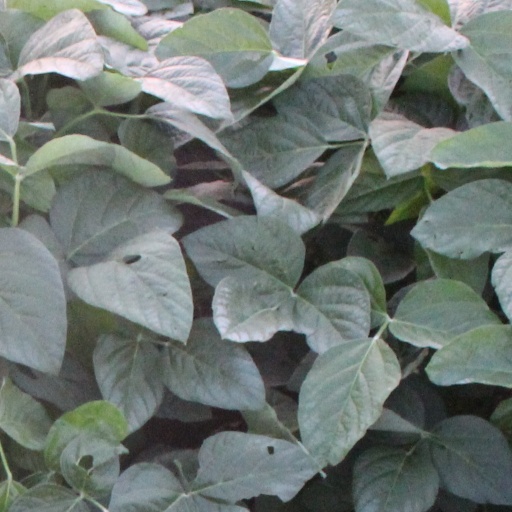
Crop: soybean